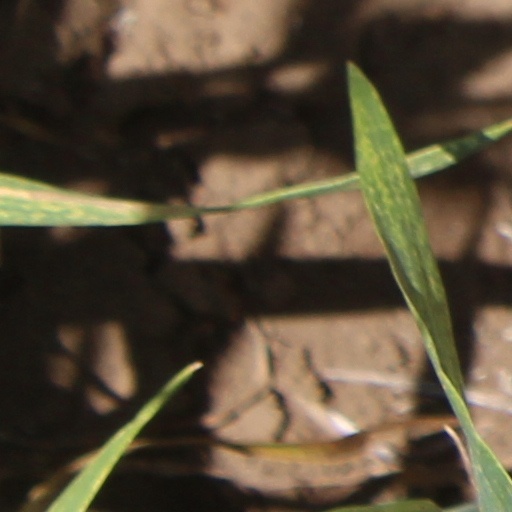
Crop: wheat